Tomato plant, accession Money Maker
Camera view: horizontal (90 deg, fisheye); turntable rotation: 90 degrees
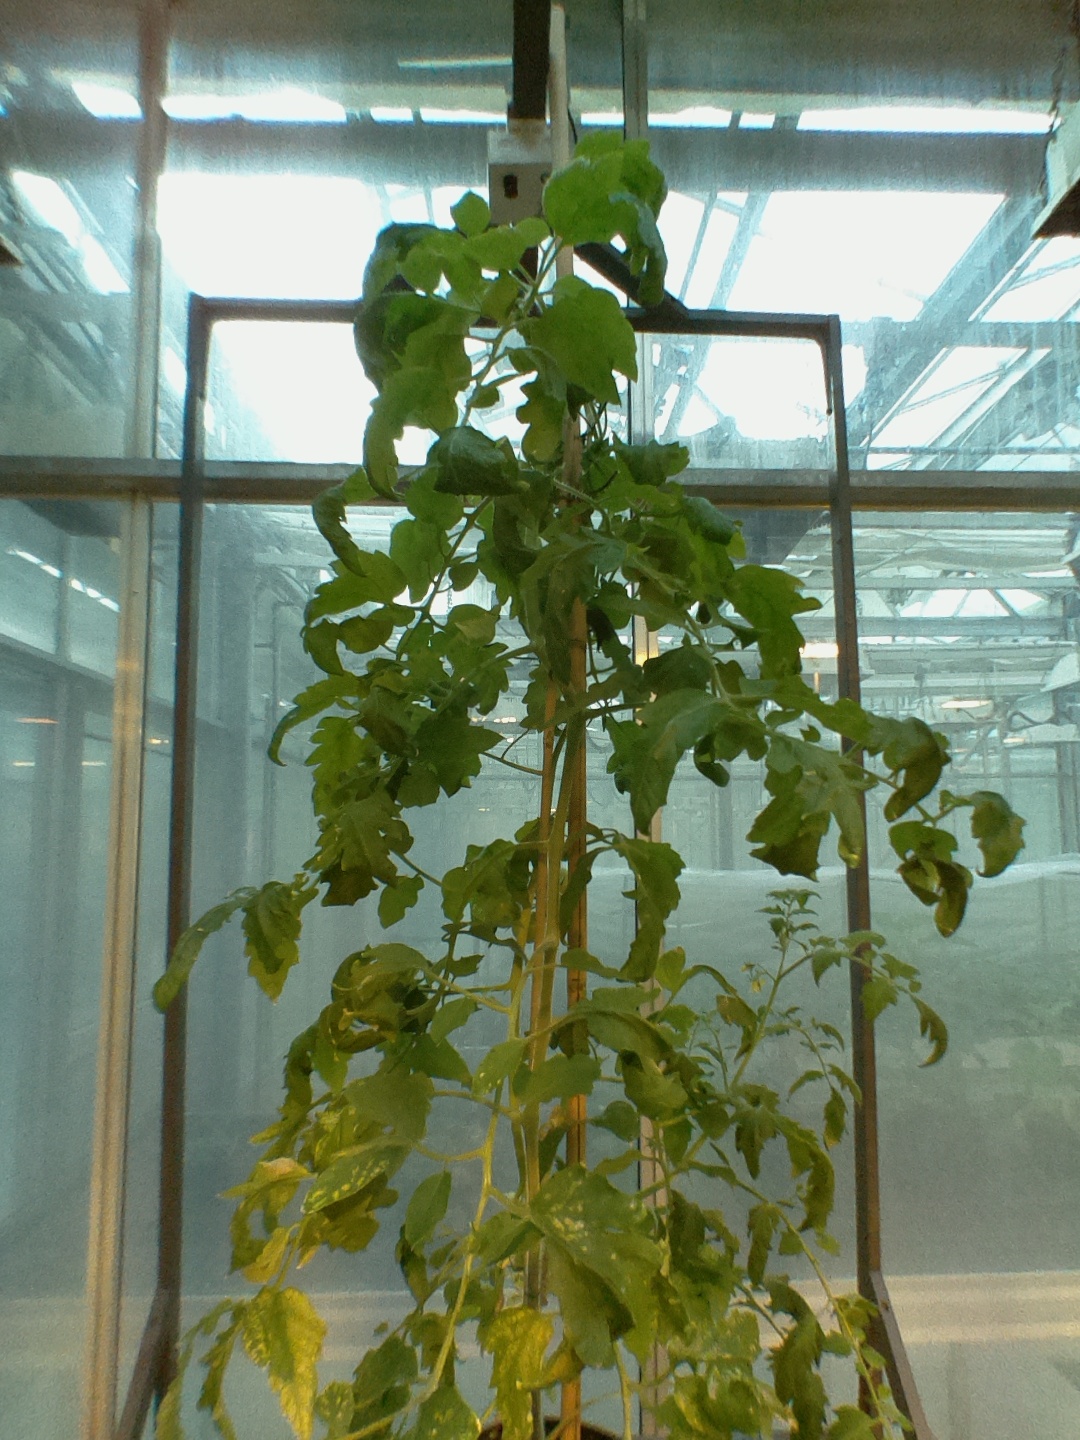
BBCH growth stage 73: 30%-40% of final fruit size